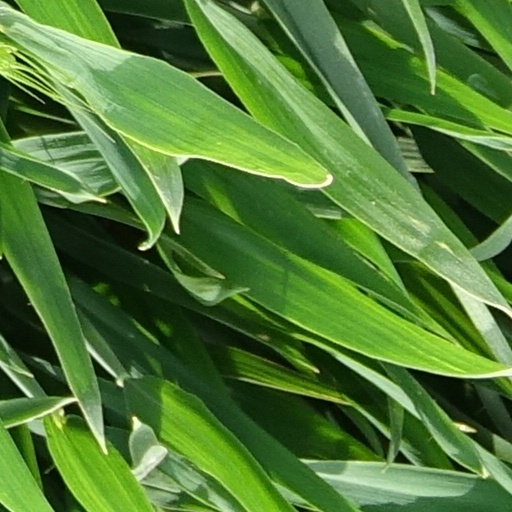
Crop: wheat